University of Toronto Schools

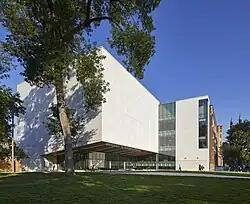
The southeast corner in 2022

The University of Toronto informed UTS in 2011 that it was rejecting its proposal for a $48 million refurbishment of its facilities and that the university intended to reclaim the property at 371 Bloor Street West for its own use. UTS had been given until 2021 to find and move to new space. However, in 2014, it was announced by the chair of the UTS board of directors that the University of Toronto and UTS were negotiating to maintain an affiliation between the two institutions and keep the school at its present location but redevelop the site so that it could meet the needs of both the university and the school.